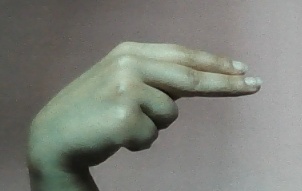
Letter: ain